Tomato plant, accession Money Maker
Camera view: horizontal (90 deg, fisheye); turntable rotation: 330 degrees
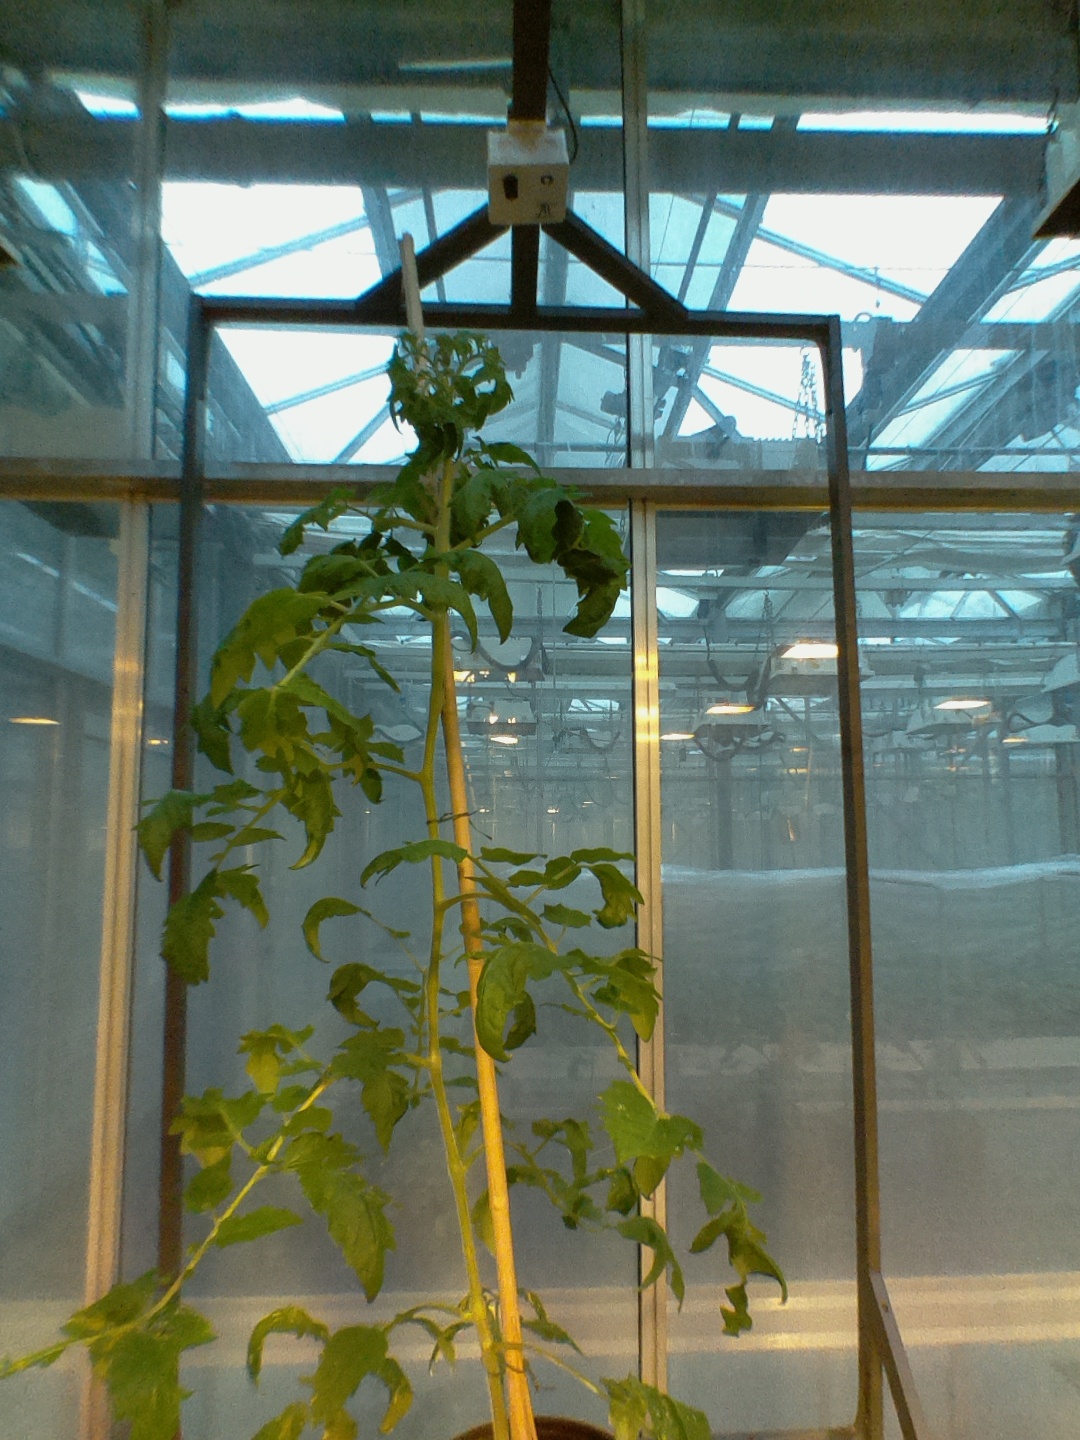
BBCH growth stage 55: 5 inflorescences visible